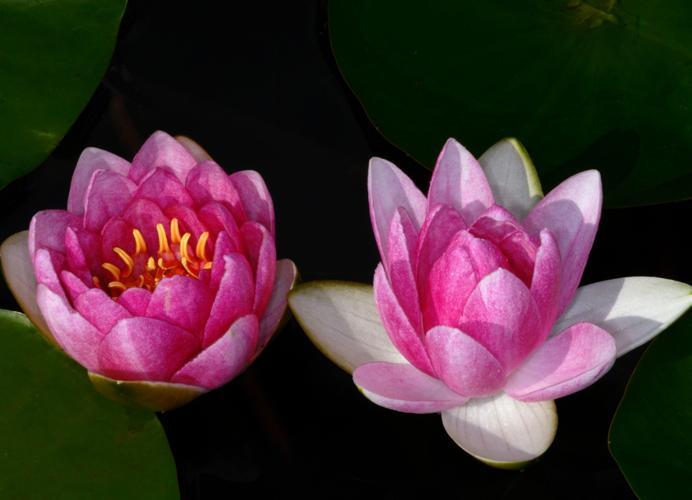
Label: water lily